Roscoe Conkling

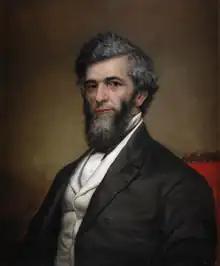
From 1869 to 1871, Conkling was locked in a power struggle with his Senate colleague Reuben Fenton, the former Governor of New York. Conkling defeated Fenton by winning an alliance with President Grant that effectively solidified his control of the New York party for the next decade.

Conkling's long rivalry with James G. Blaine had its roots in his final term as Representative. In April 1865, in connection with his work for the War Department, Conkling had been selected as a special prosecutor in the case of Major John A. Haddock, who as provost marshal was responsible for administering the draft in western New York and accused of flagrant corruption. Conkling zealously secured a conviction but retained a grudge against Haddock's commanding officer, General James Barnet Fry, whom Conkling believed was truly responsible for the corrupt conduct of Haddock's office. At the opening of the 39th Congress, Conkling introduced a resolution, which passed, to study the potential of eliminating Fry's position of Provost-Marshal General.